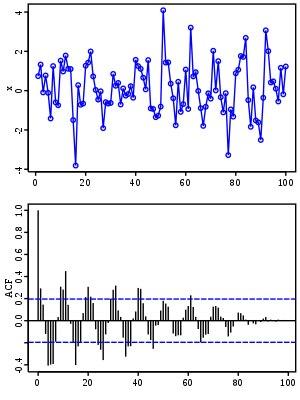
En théorie des probabilités et en statistique, des variables indépendantes et identiquement distribuées sont des variables aléatoires qui suivent toutes la même loi de probabilité et sont indépendantes. On dit que ce sont des variables aléatoires iid ou plus simplement des variables iid.